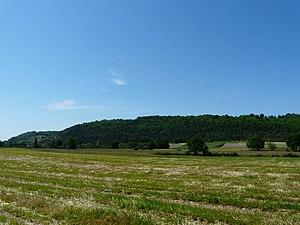
La vallée du Vern et ses coteaux de rive gauche entre Bordas et Grun, Grun-Bordas, Dordogne, France.
Grun-Bordas est une commune française située dans le département de la Dordogne, en région Nouvelle-Aquitaine.